Residencia Machín–Ramos

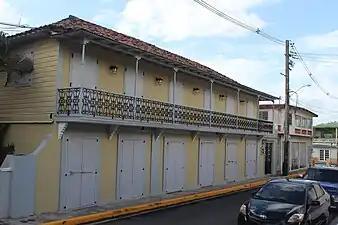
Machín–Ramos house in 2023.

The Machín–Ramos Residence (Spanish: "Residencia Machín–Ramos") is a historic late 19th-century house located in San Lorenzo Pueblo, the administrative and historic center of the municipality of San Lorenzo, Puerto Rico. The building is the best example of 19th-century Spanish Creole vernacular architecture in San Lorenzo and a good example of this style of architecture in Puerto Rico, with well-preserved examples of this type of building becoming rarer throughout the island in the 20th century.